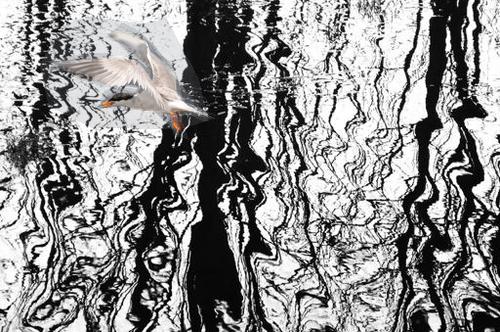
Bird species: Forsters_Tern
Bird type: waterbird
Background: water